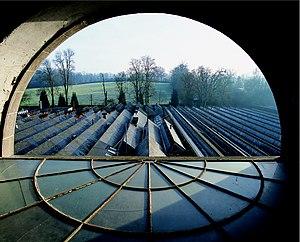
Toiles de Mayenne est une marque déposée et une entreprise française située à Fontaine-Daniel sur la commune de Saint-Georges-Buttavent dans le département de la Mayenne.